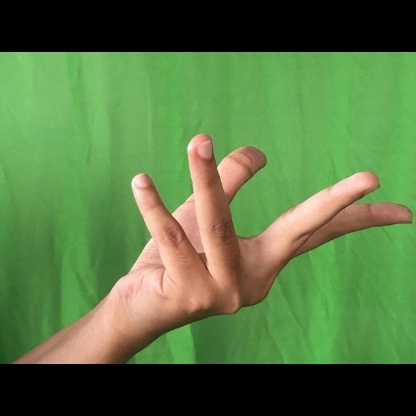
Mudra: Alapadmam